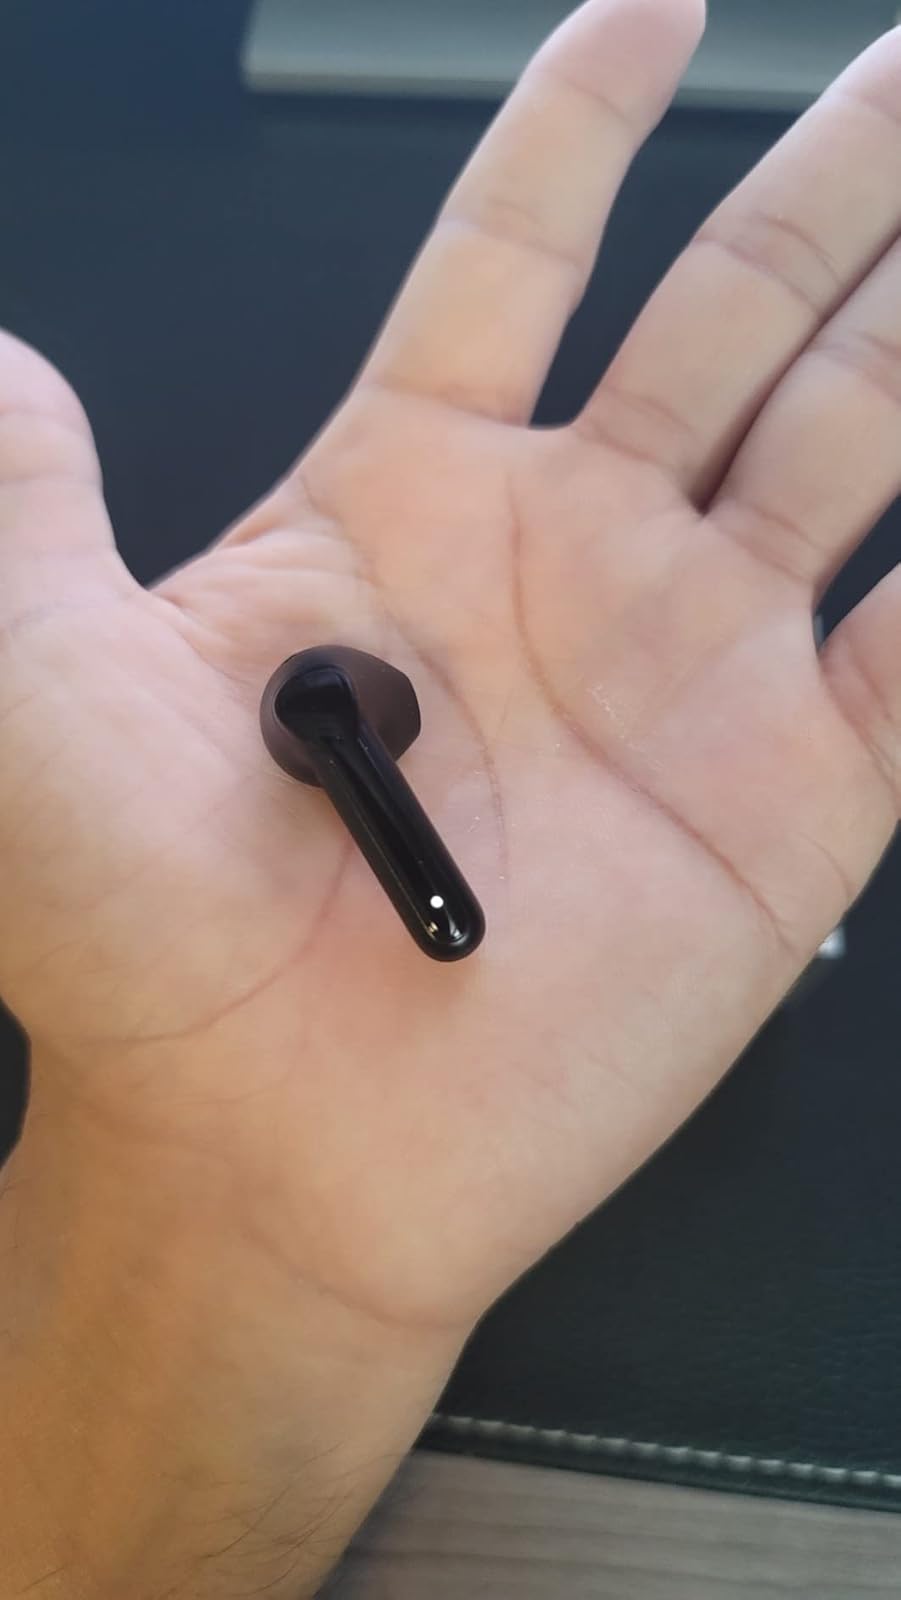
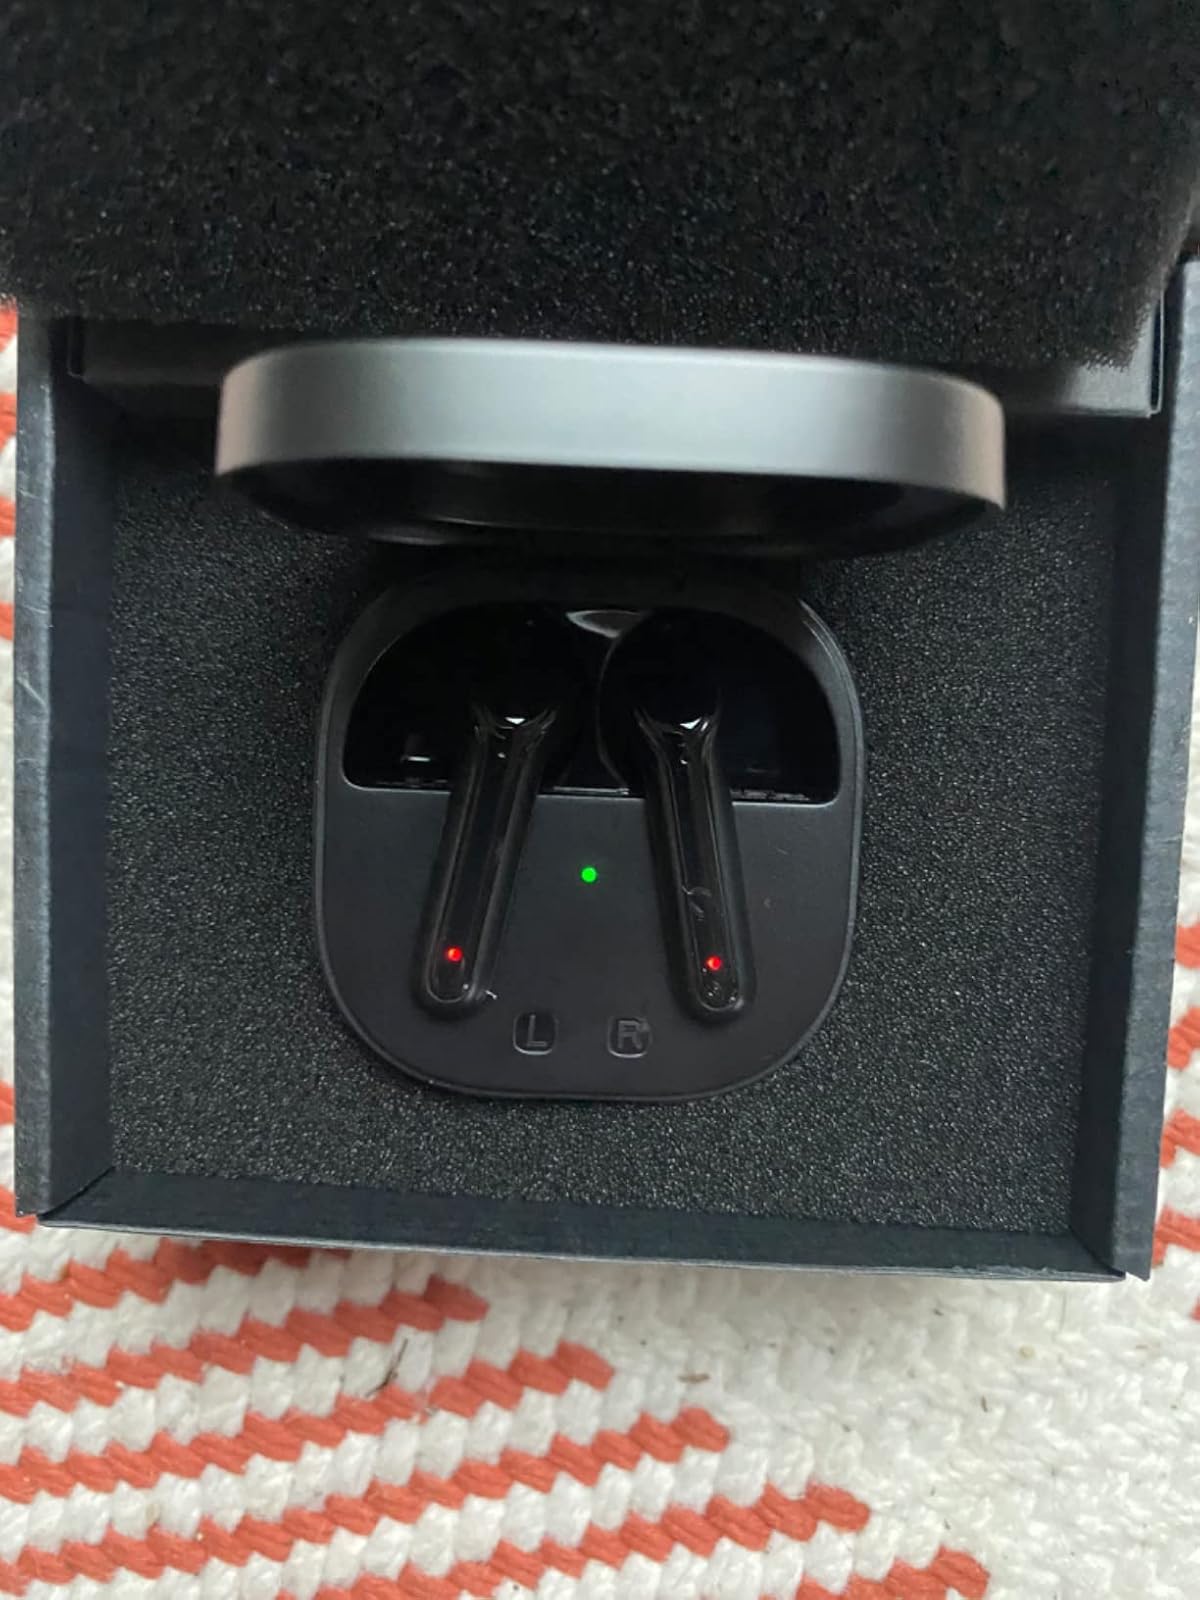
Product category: earbuds
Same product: yes